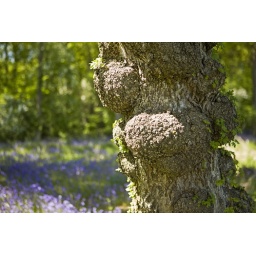
Tree trunk with a carpet blue bells on the road running past Bucknell wood, near Silverstone. Le Club homework.